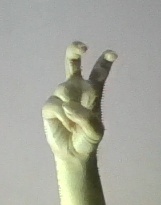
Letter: toot